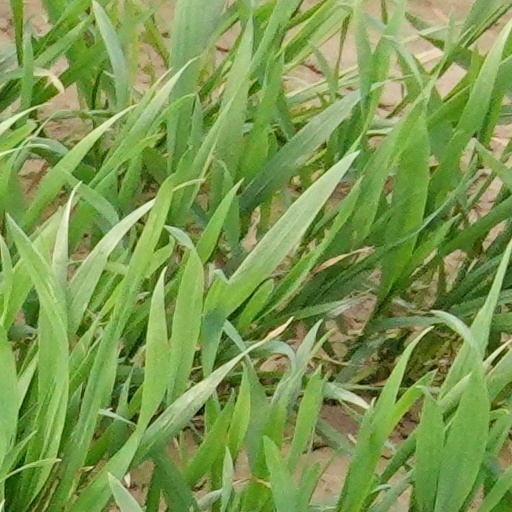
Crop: wheat